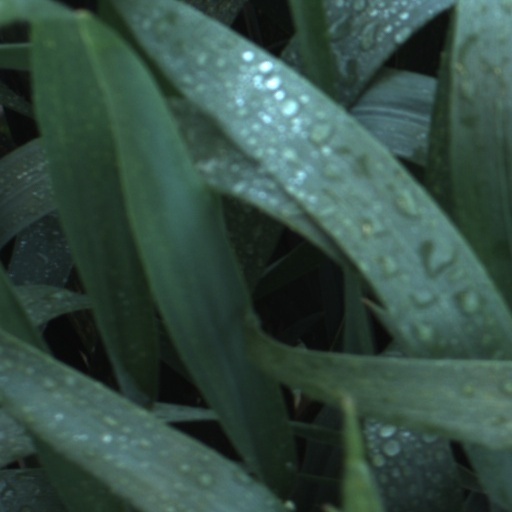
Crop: wheat